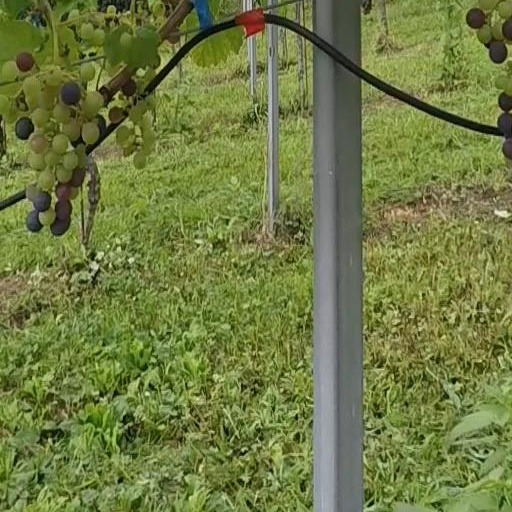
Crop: grape